David Sarnoff

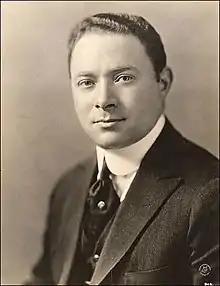
Sarnoff in 1922

David Sarnoff (February 27, 1891 – December 12, 1971) was a Russian and American businessman who played an important role in the American history of radio and television. He led the Radio Corporation of America (RCA) for most of his career in various capacities from shortly after its founding in 1919 until his retirement in 1970.